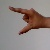
The image shows a hand gesture representing the letter 'Z' in Indian Sign Language.